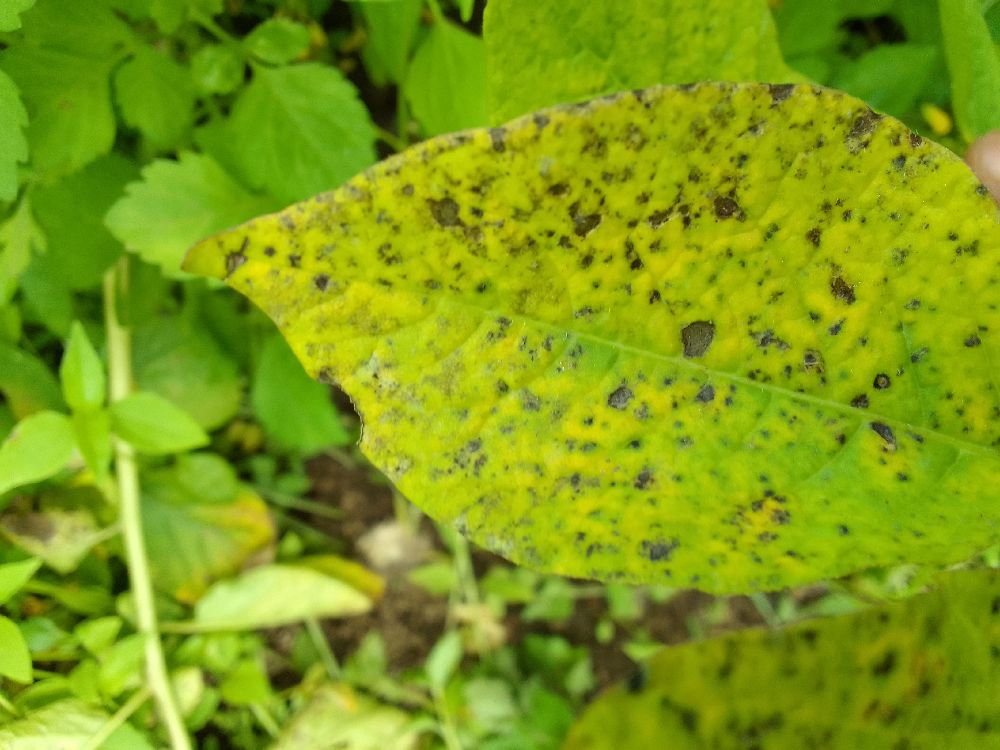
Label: Early blight